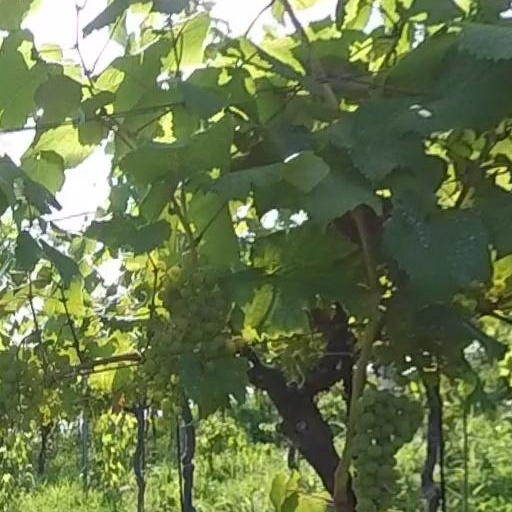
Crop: grape